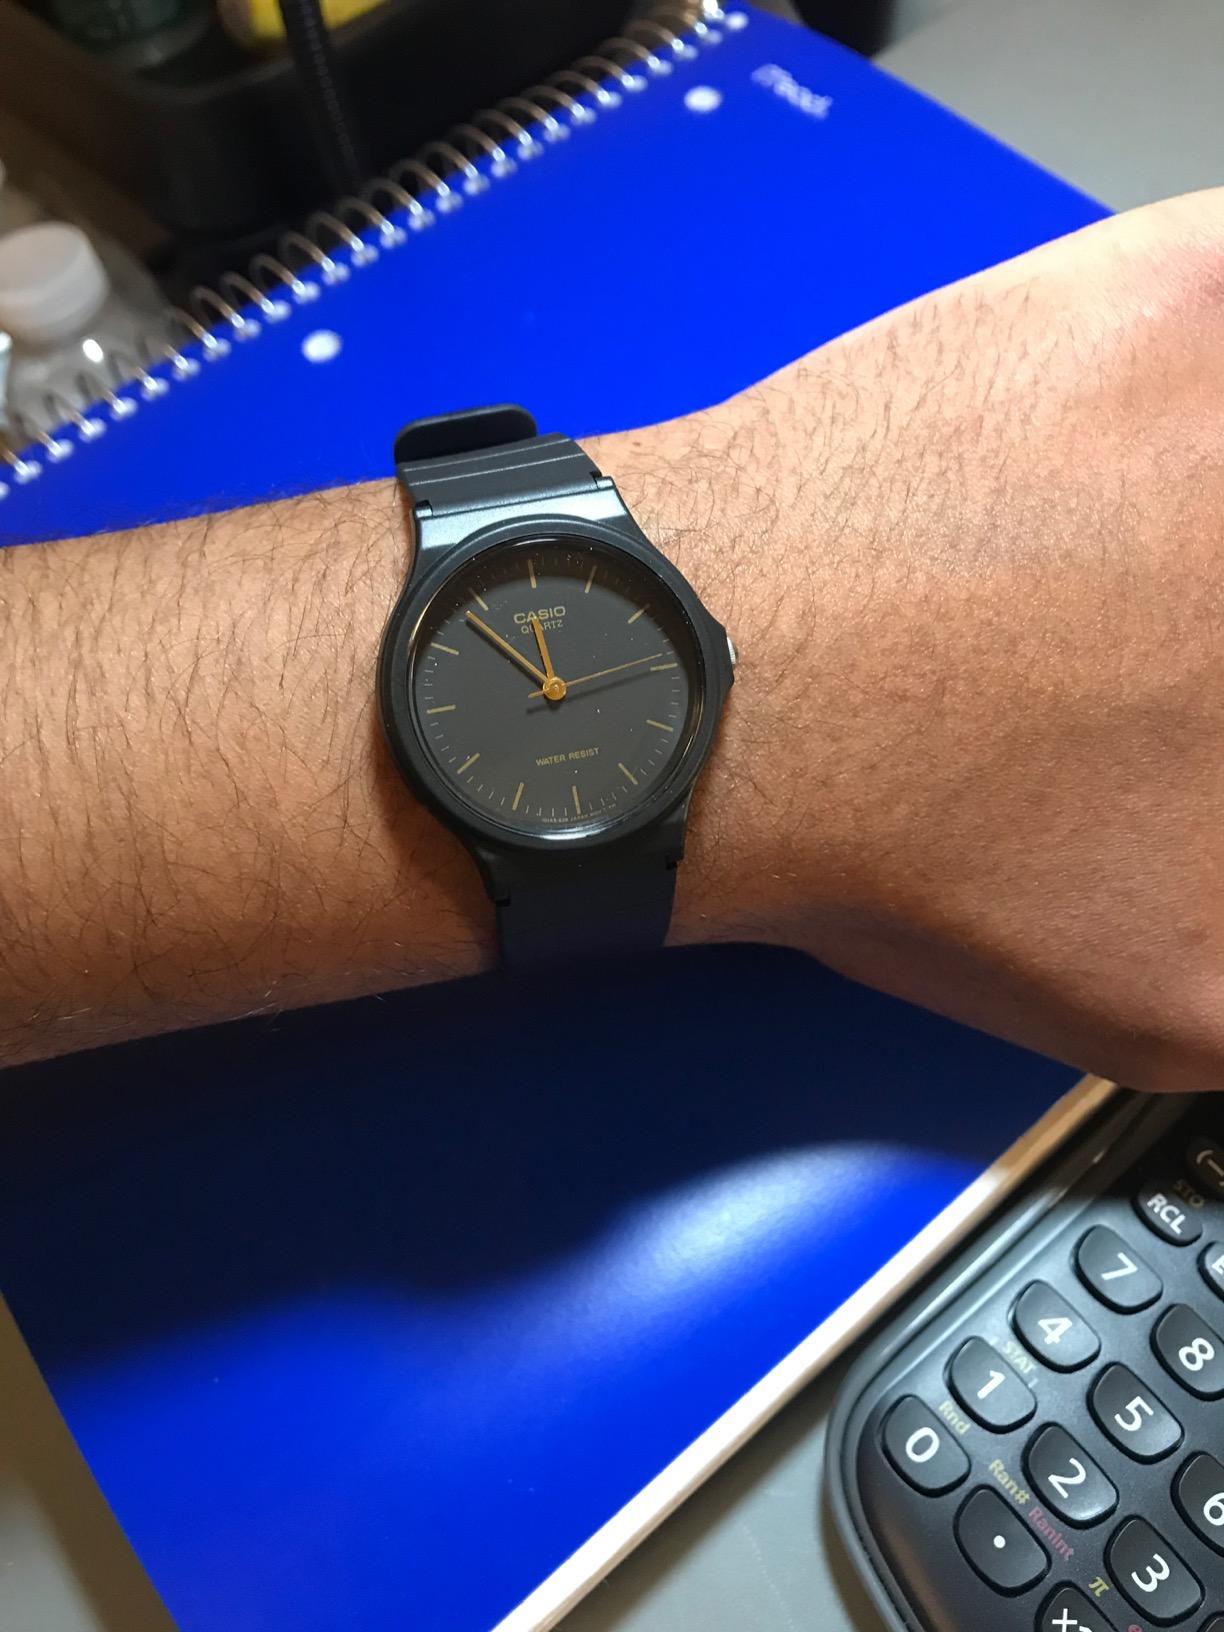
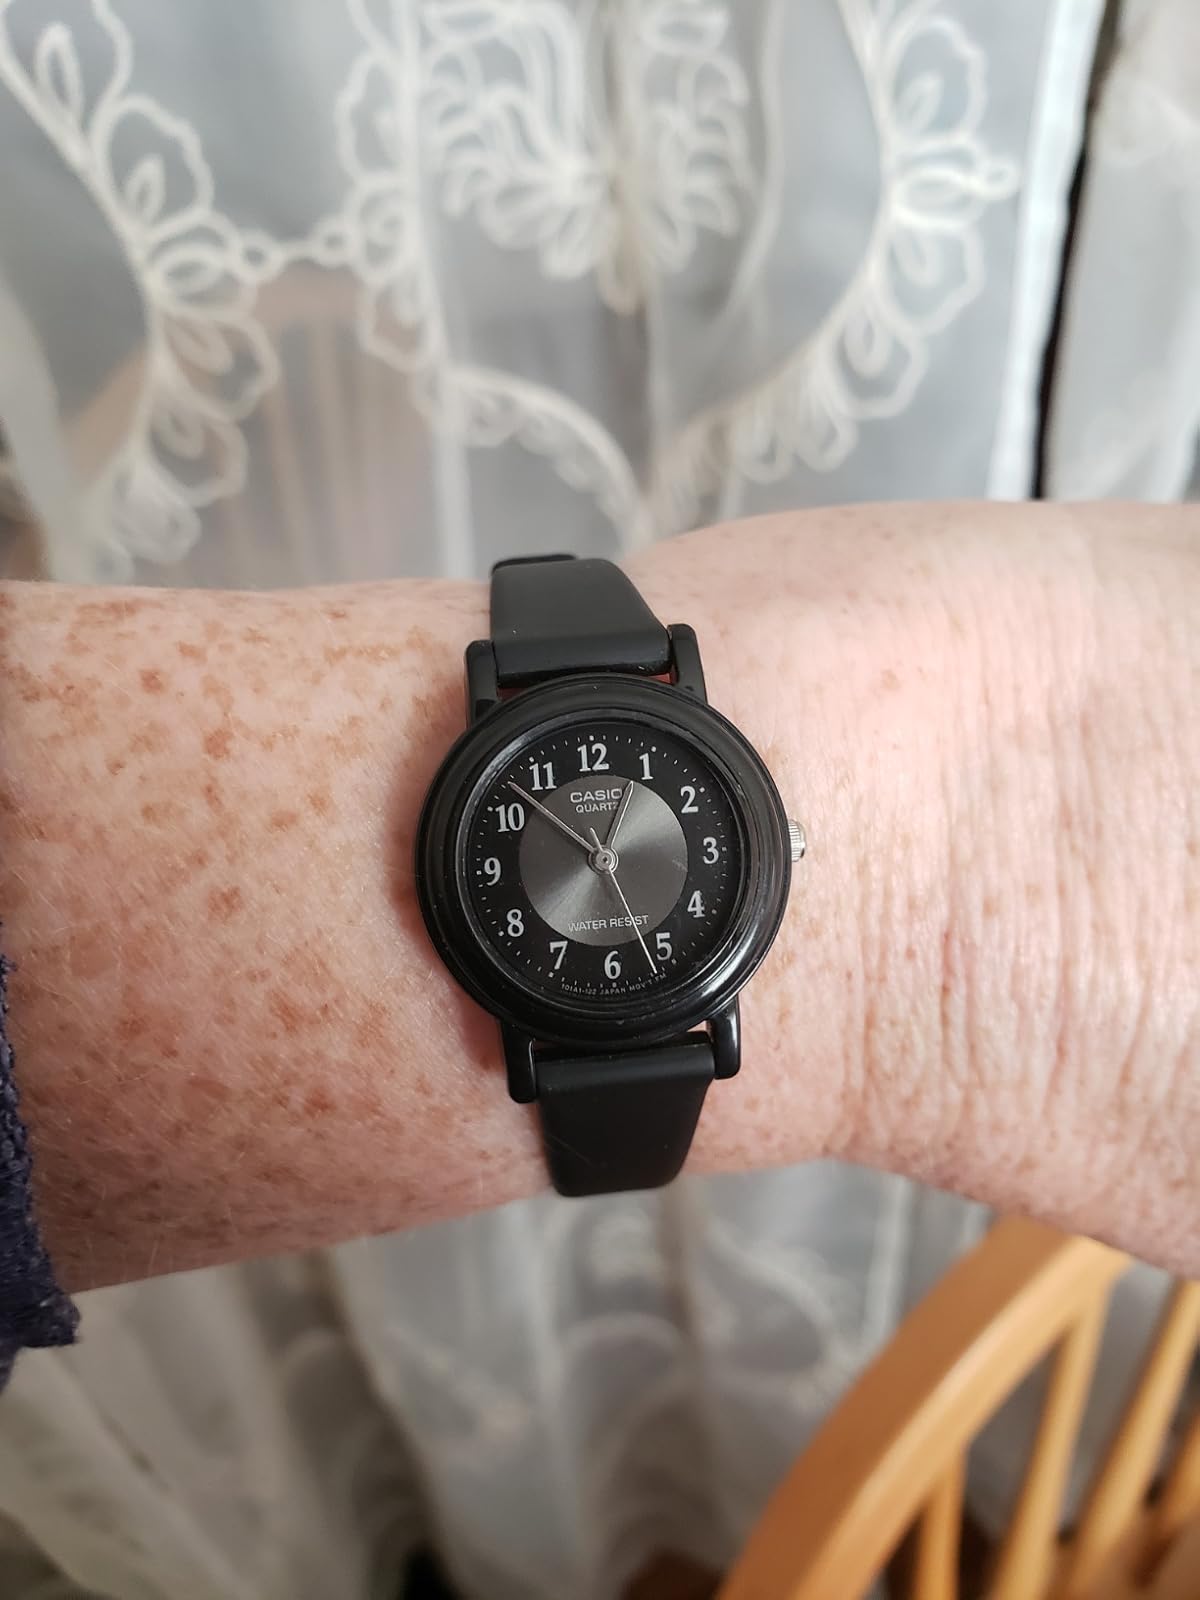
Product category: accessories_watch
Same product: no